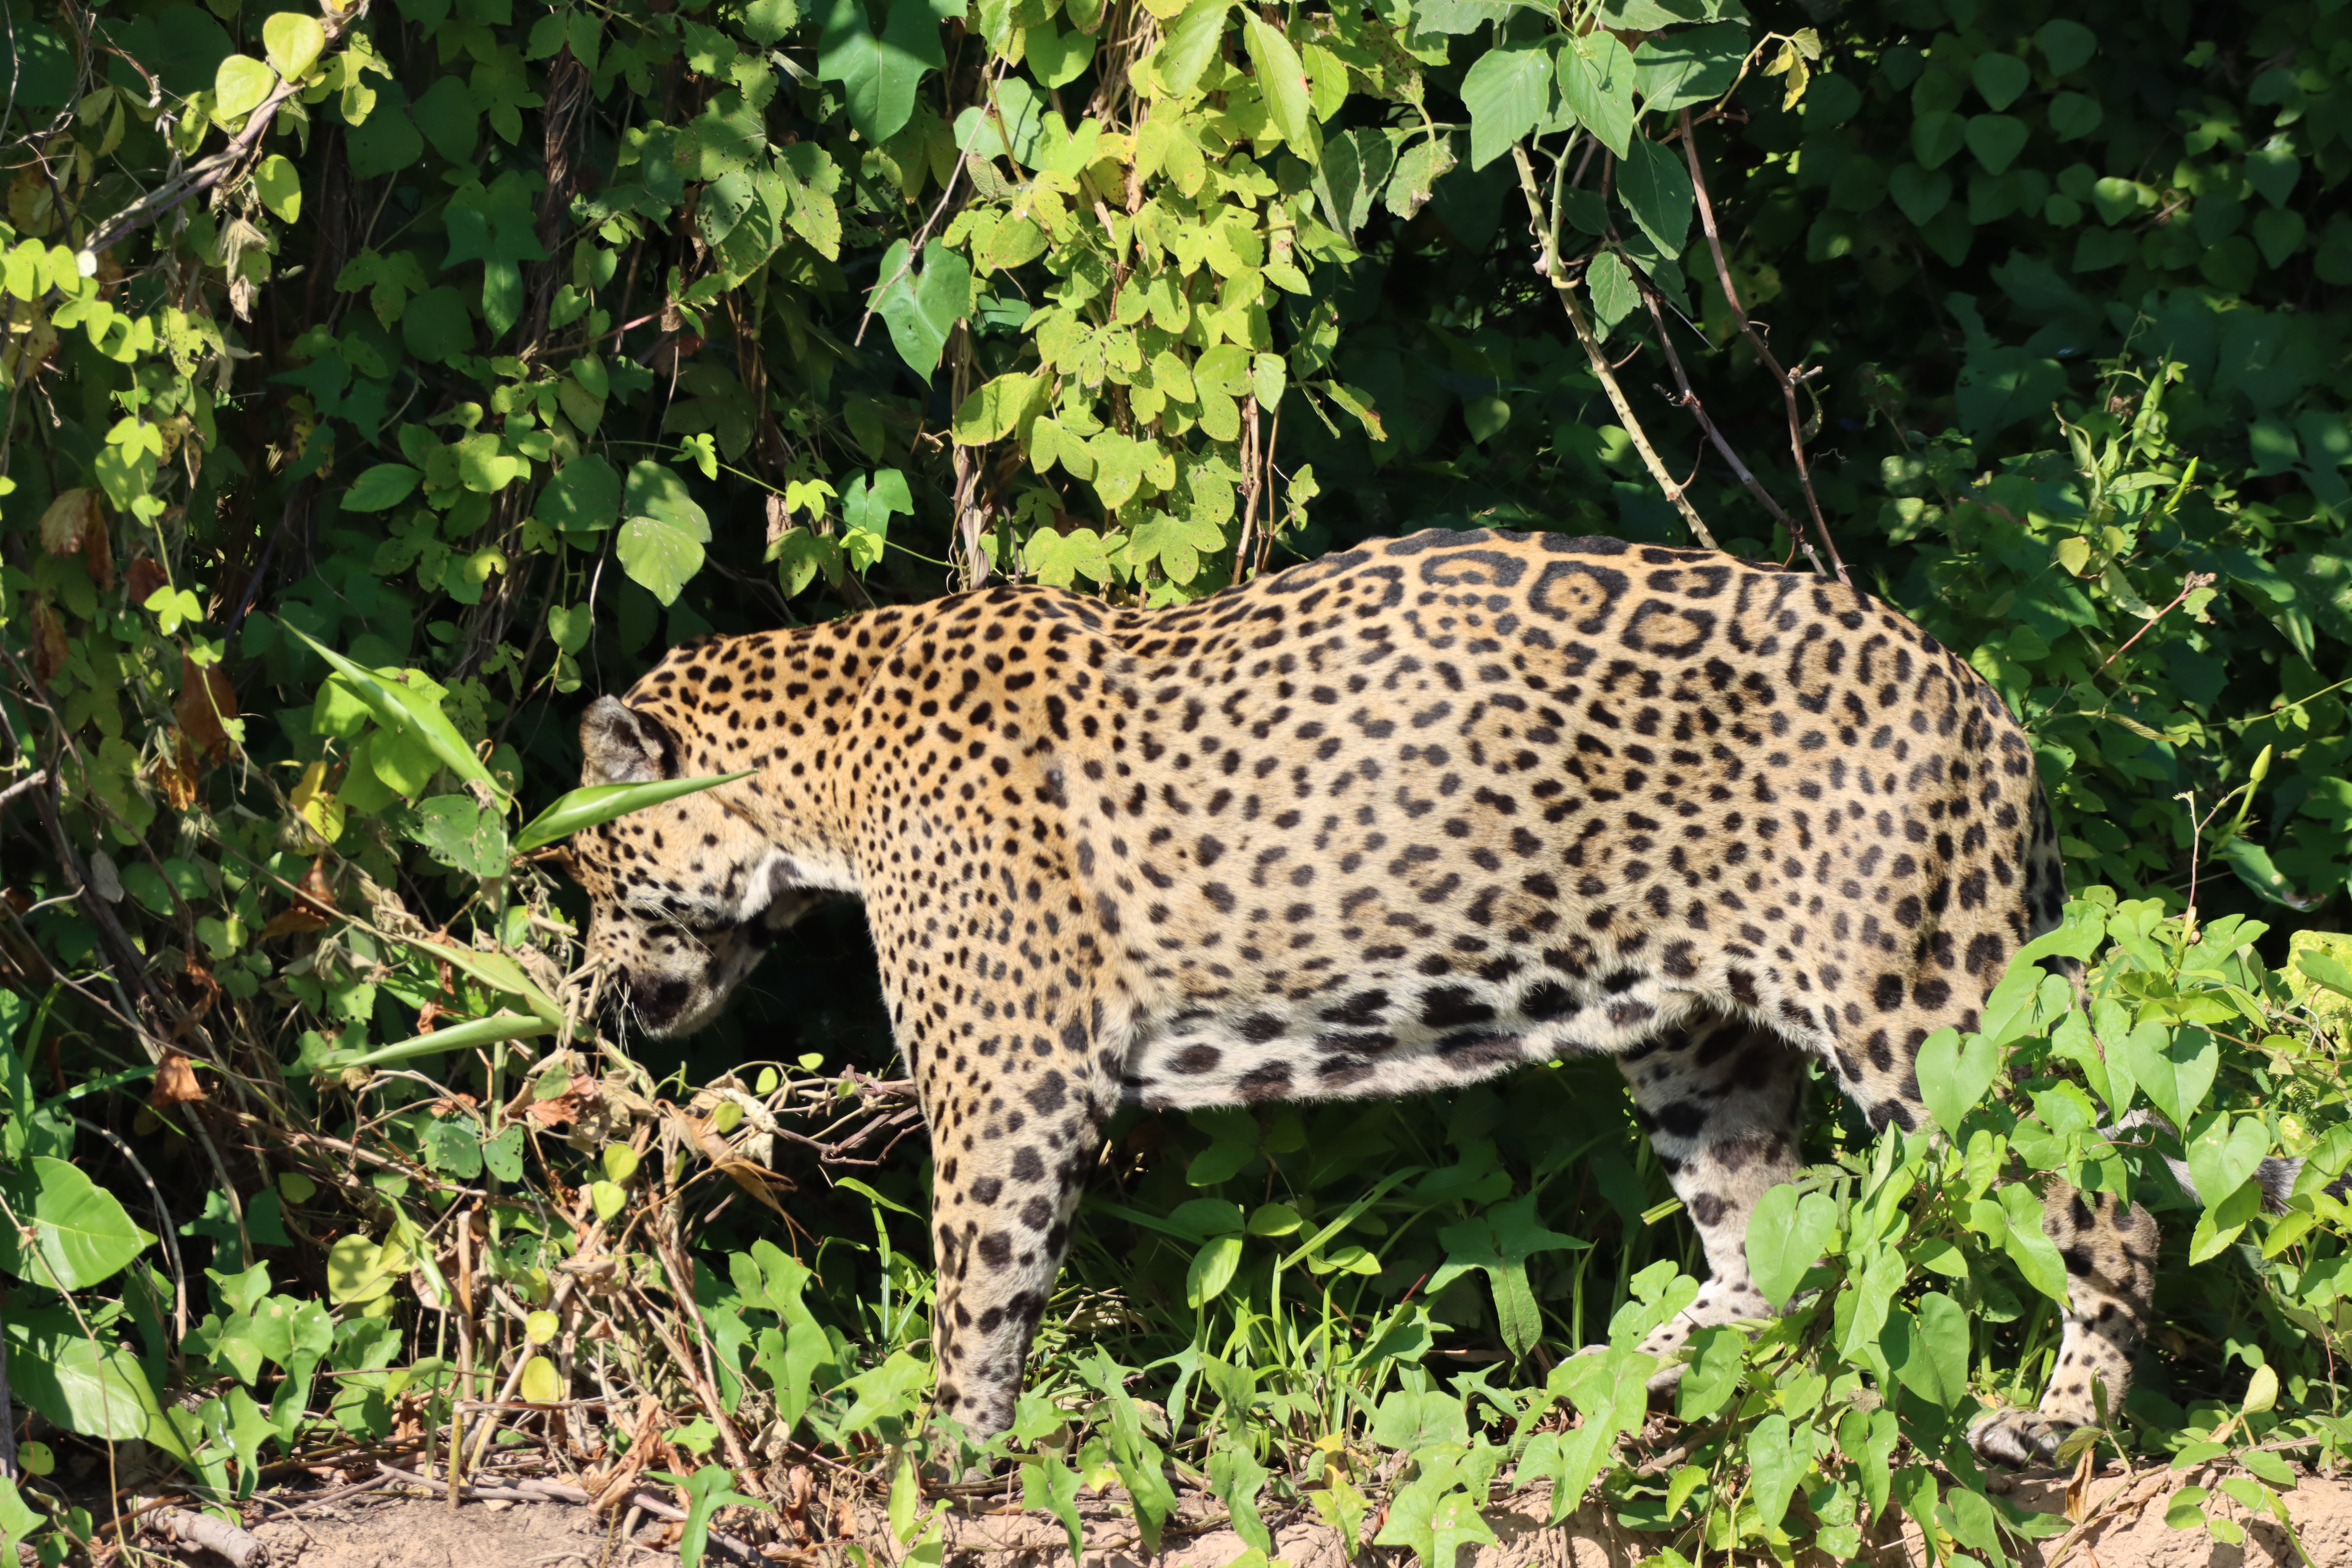
Jaguar: Kwang